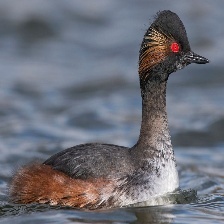
Species: BLACK-NECKED GREBE
Scientific name: PODICEPS NIGRICOLLIS